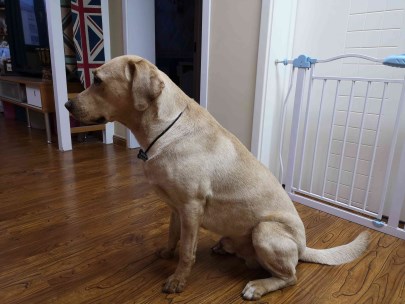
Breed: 3580-n000122-Labrador_retriever